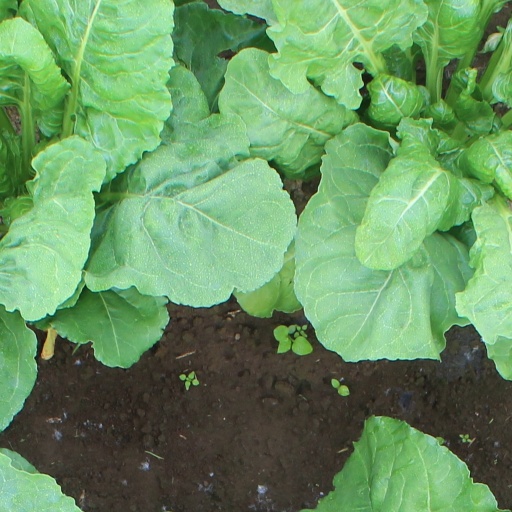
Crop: sugar beet